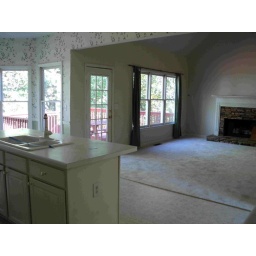
Standing in kitchen looking into greatroom. Green paneled curtains come with the home. They match the floral wallpaper in kitchen! woohoo